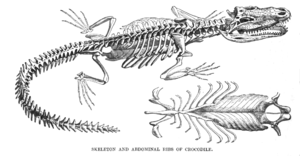
Les Gastralia sont des plaques osseuses dermiques des reptiles comme les crocodiliens, les Sphenodons, les squamates, les dinosaures et d'une certaine manière, les tortues. On trouve ces plastrons ventraux chez l'archéoptéryx, mais pas chez les oiseaux actuels.